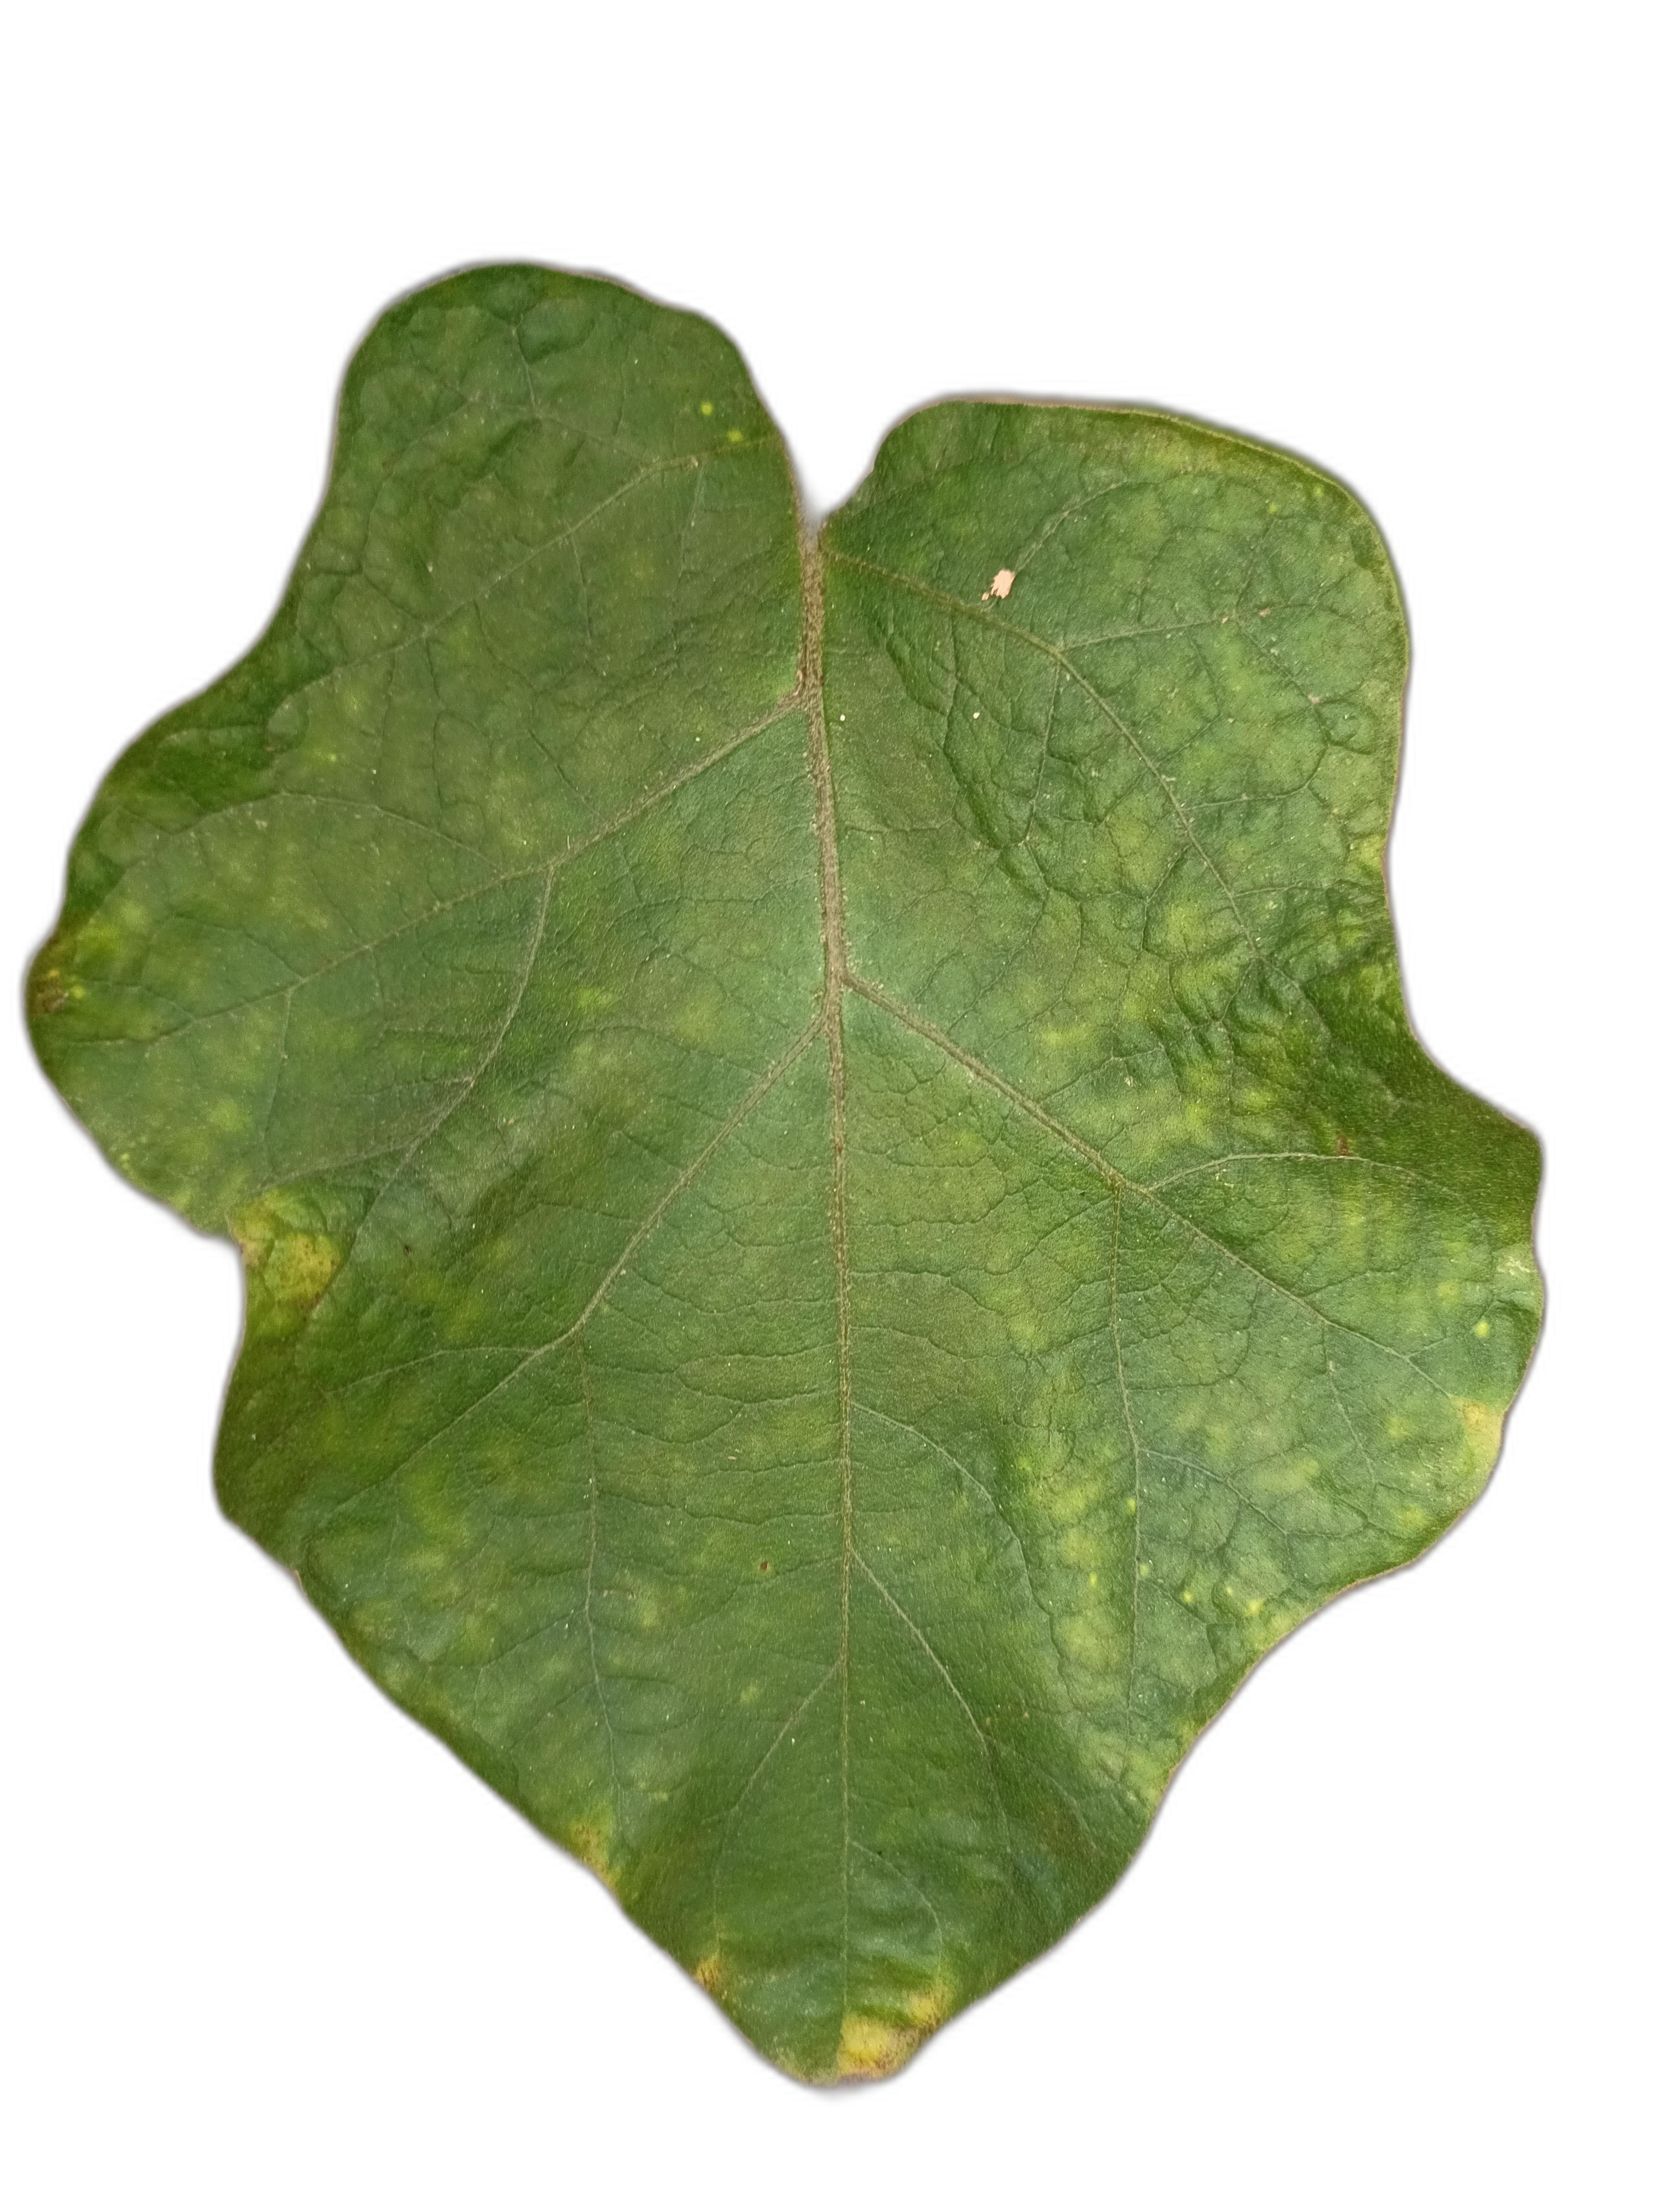
Label: Mosaic Virus Disease